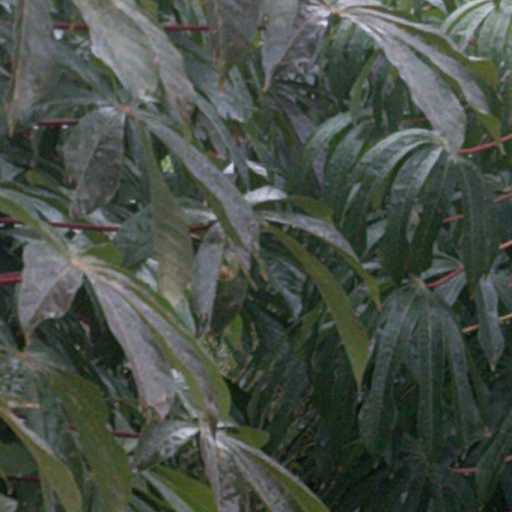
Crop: cassava